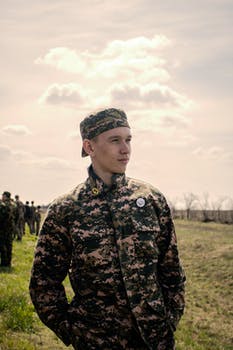
Label: No Watermark